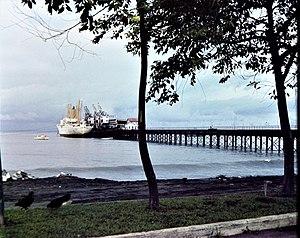
Réfrigérateur MV Pekari de la société allemande F. Laeisz sur la jetée de Puerto Armuelles, Panama - 1976